Lydia Shattuck

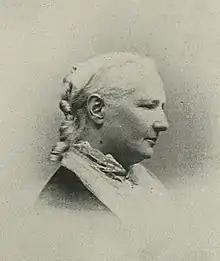

Lydia White Shattuck (June 10, 1822 – November 2, 1889) was an American botanist, naturalist, chemist, and professor at Mount Holyoke Female Seminary (now Mount Holyoke College).